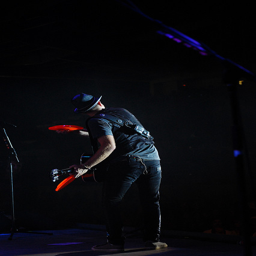
A man holding two orange frisbees standing in the dark.
A man tossing a red frisbee in the dark
a man performing with some frisbees on stage
A person stands on a stage with frisbees.
A man throws Frisbees in to the dark